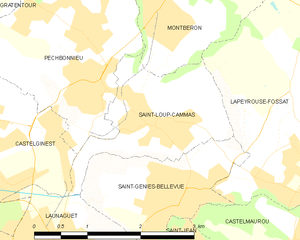
Saint-Loup-Cammas est une commune française située dans le département de la Haute-Garonne en région Occitanie.